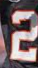
Number: 2